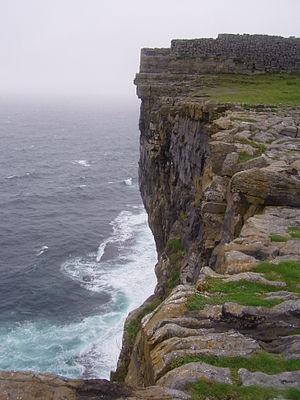
Dun Aengus ou Dun Aonghus se situe sur Inis Mór, une des Îles d'Aran, au nord-ouest de l'Irlande.